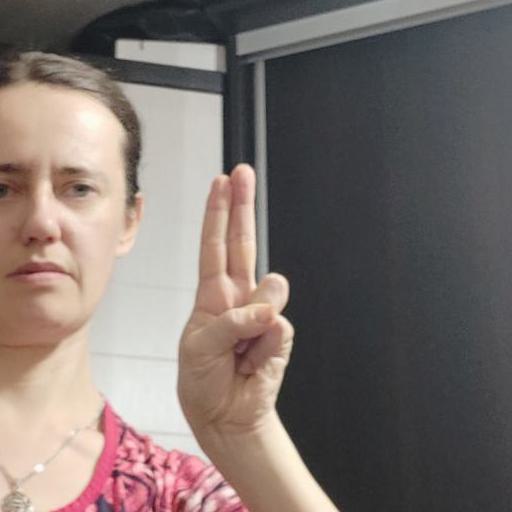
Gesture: two_up